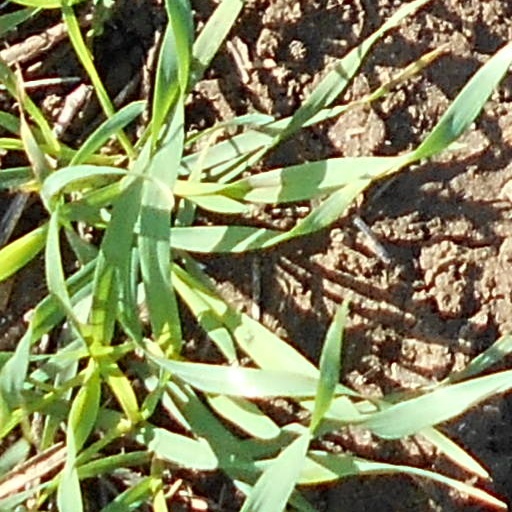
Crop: wheat